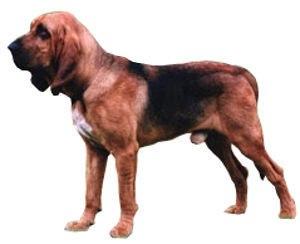
Chien de Saint-Hubert sur fond blanc